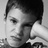
Emotion: sad